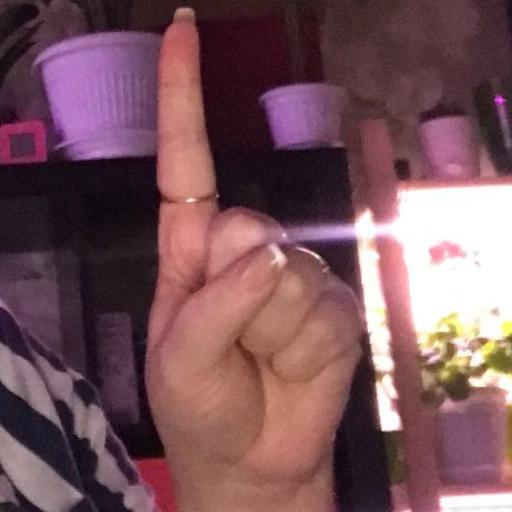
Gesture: one